Magoe National Park

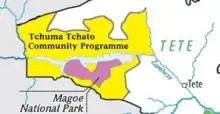
Mágoè National Park

Magoe National Park is a protected area in Tete Province, Mozambique.